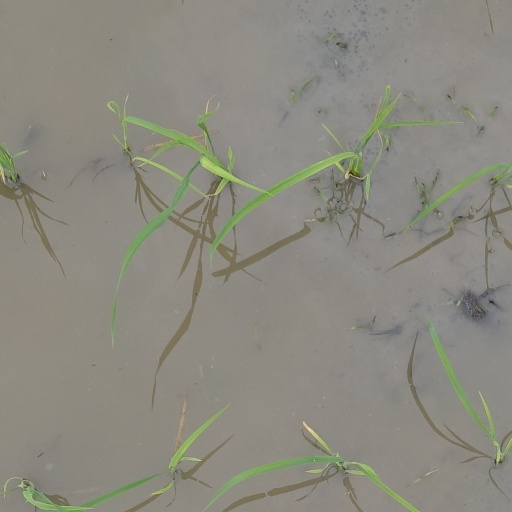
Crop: rice